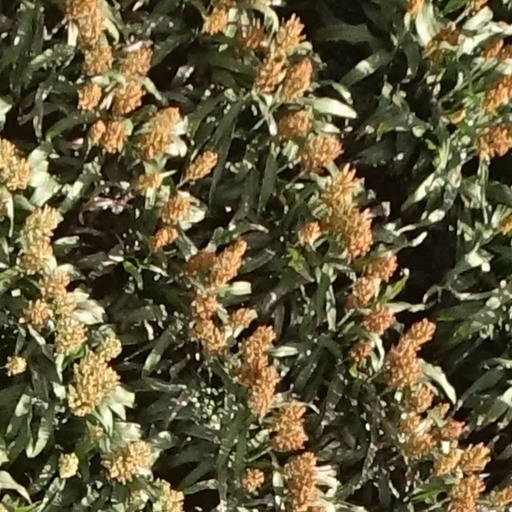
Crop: sorghum